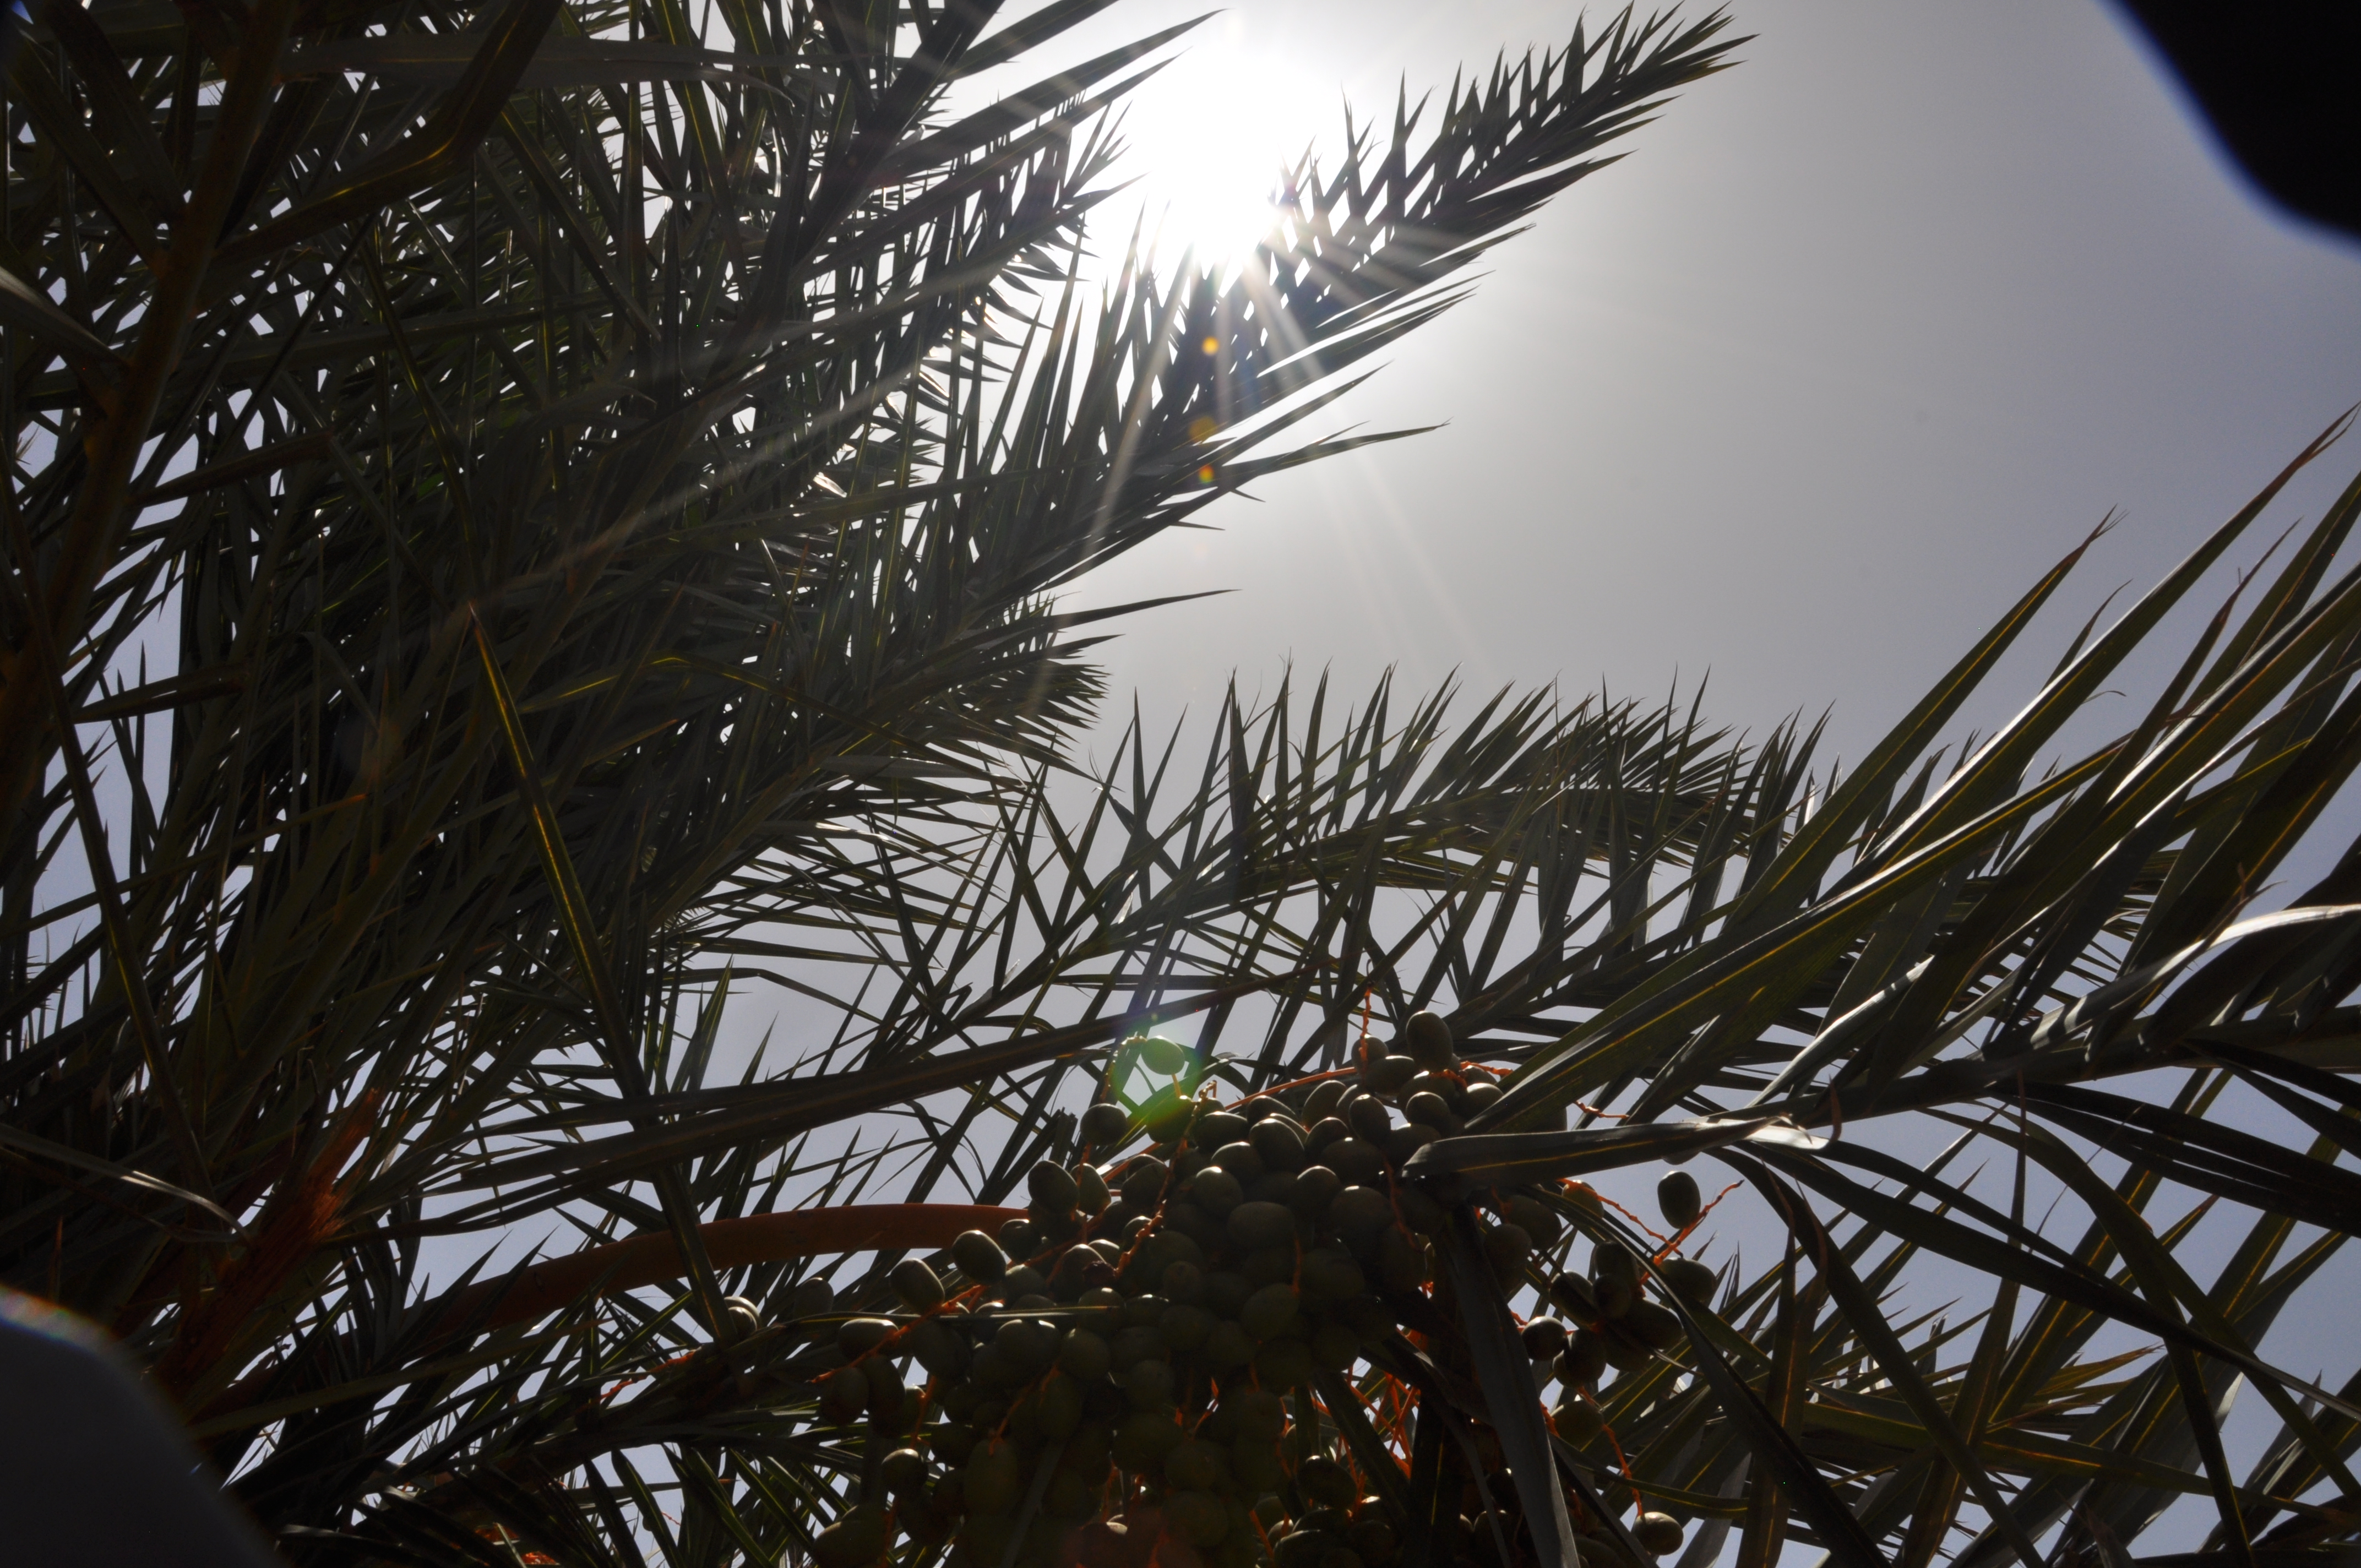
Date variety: Boufagous